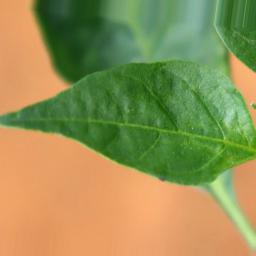
Label: healthy